Gumnaam

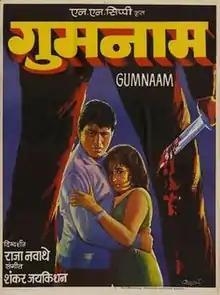
Film poster

Gumnaam (translation: "Anonymous") is a 1965 Indian Hindi-language mystery film directed by Raja Nawathe and produced by N. N. Sippy. The film was released in India on 24 December 1965 and stars an ensemble cast of Manoj Kumar, Nanda, Mehmood, Pran, Helen, Madan Puri, Tarun Bose, Dhumal and Manmohan. The film is a loosely inspired adaptation of Agatha Christie's 1939 mystery novel "And Then There Were None" and was remade in Tamil as "Naalai Unathu Naal" (1984). In the film, eight people (six men and two women) find themselves stranded on a remote island after winning a contest. As soon as they settle down in an eerie mansion with a strange butler, the guests begin to get murdered one after the other.